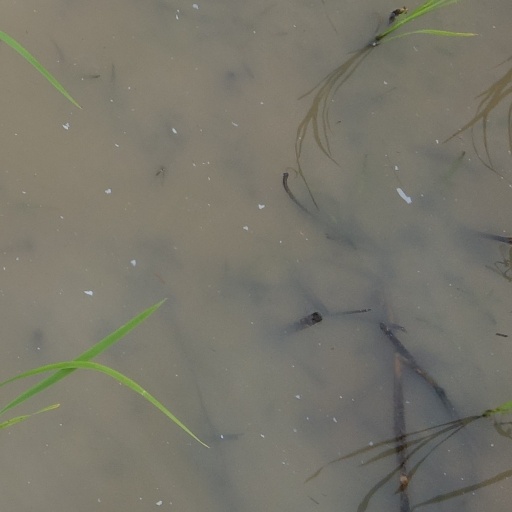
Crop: rice